Walter Heitz

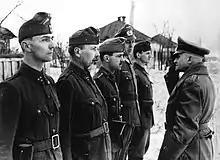
Heitz reviews a formation of Hungarian and German soldiers in the Soviet Union, 1942

At the outbreak of the Second World War in 1939, Heitz was already 60 years old and would have gone into retirement. Nevertheless, he requested to be sent into the frontlines. On September 14, 1939, during the invasion of Poland Heitz was appointed as the commander of the armed forces in Danzig-West Prussia, partially because of his hatred for the Poles. On September 10, 1939, he wrote enthusiastically that he would “rule the area with a mailed fist” and that the combat troops under his command were "over inclined towards a false sense of chivalry." However, his command in Danzig-West Prussia only lasted four weeks.